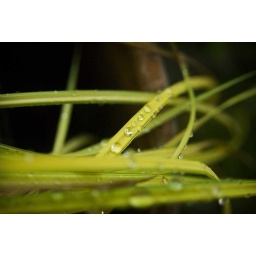
A light green grass that seems to thrive in the shade